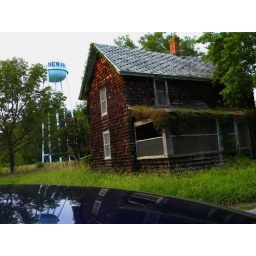
The towns water tower behind an old home in town.